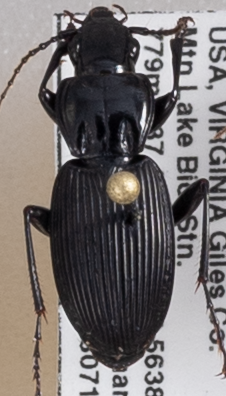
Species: Pterostichus lachrymosus
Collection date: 2018-07-17 04:00:00
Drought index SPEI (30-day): -0.508
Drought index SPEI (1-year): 0.348
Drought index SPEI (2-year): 0.32